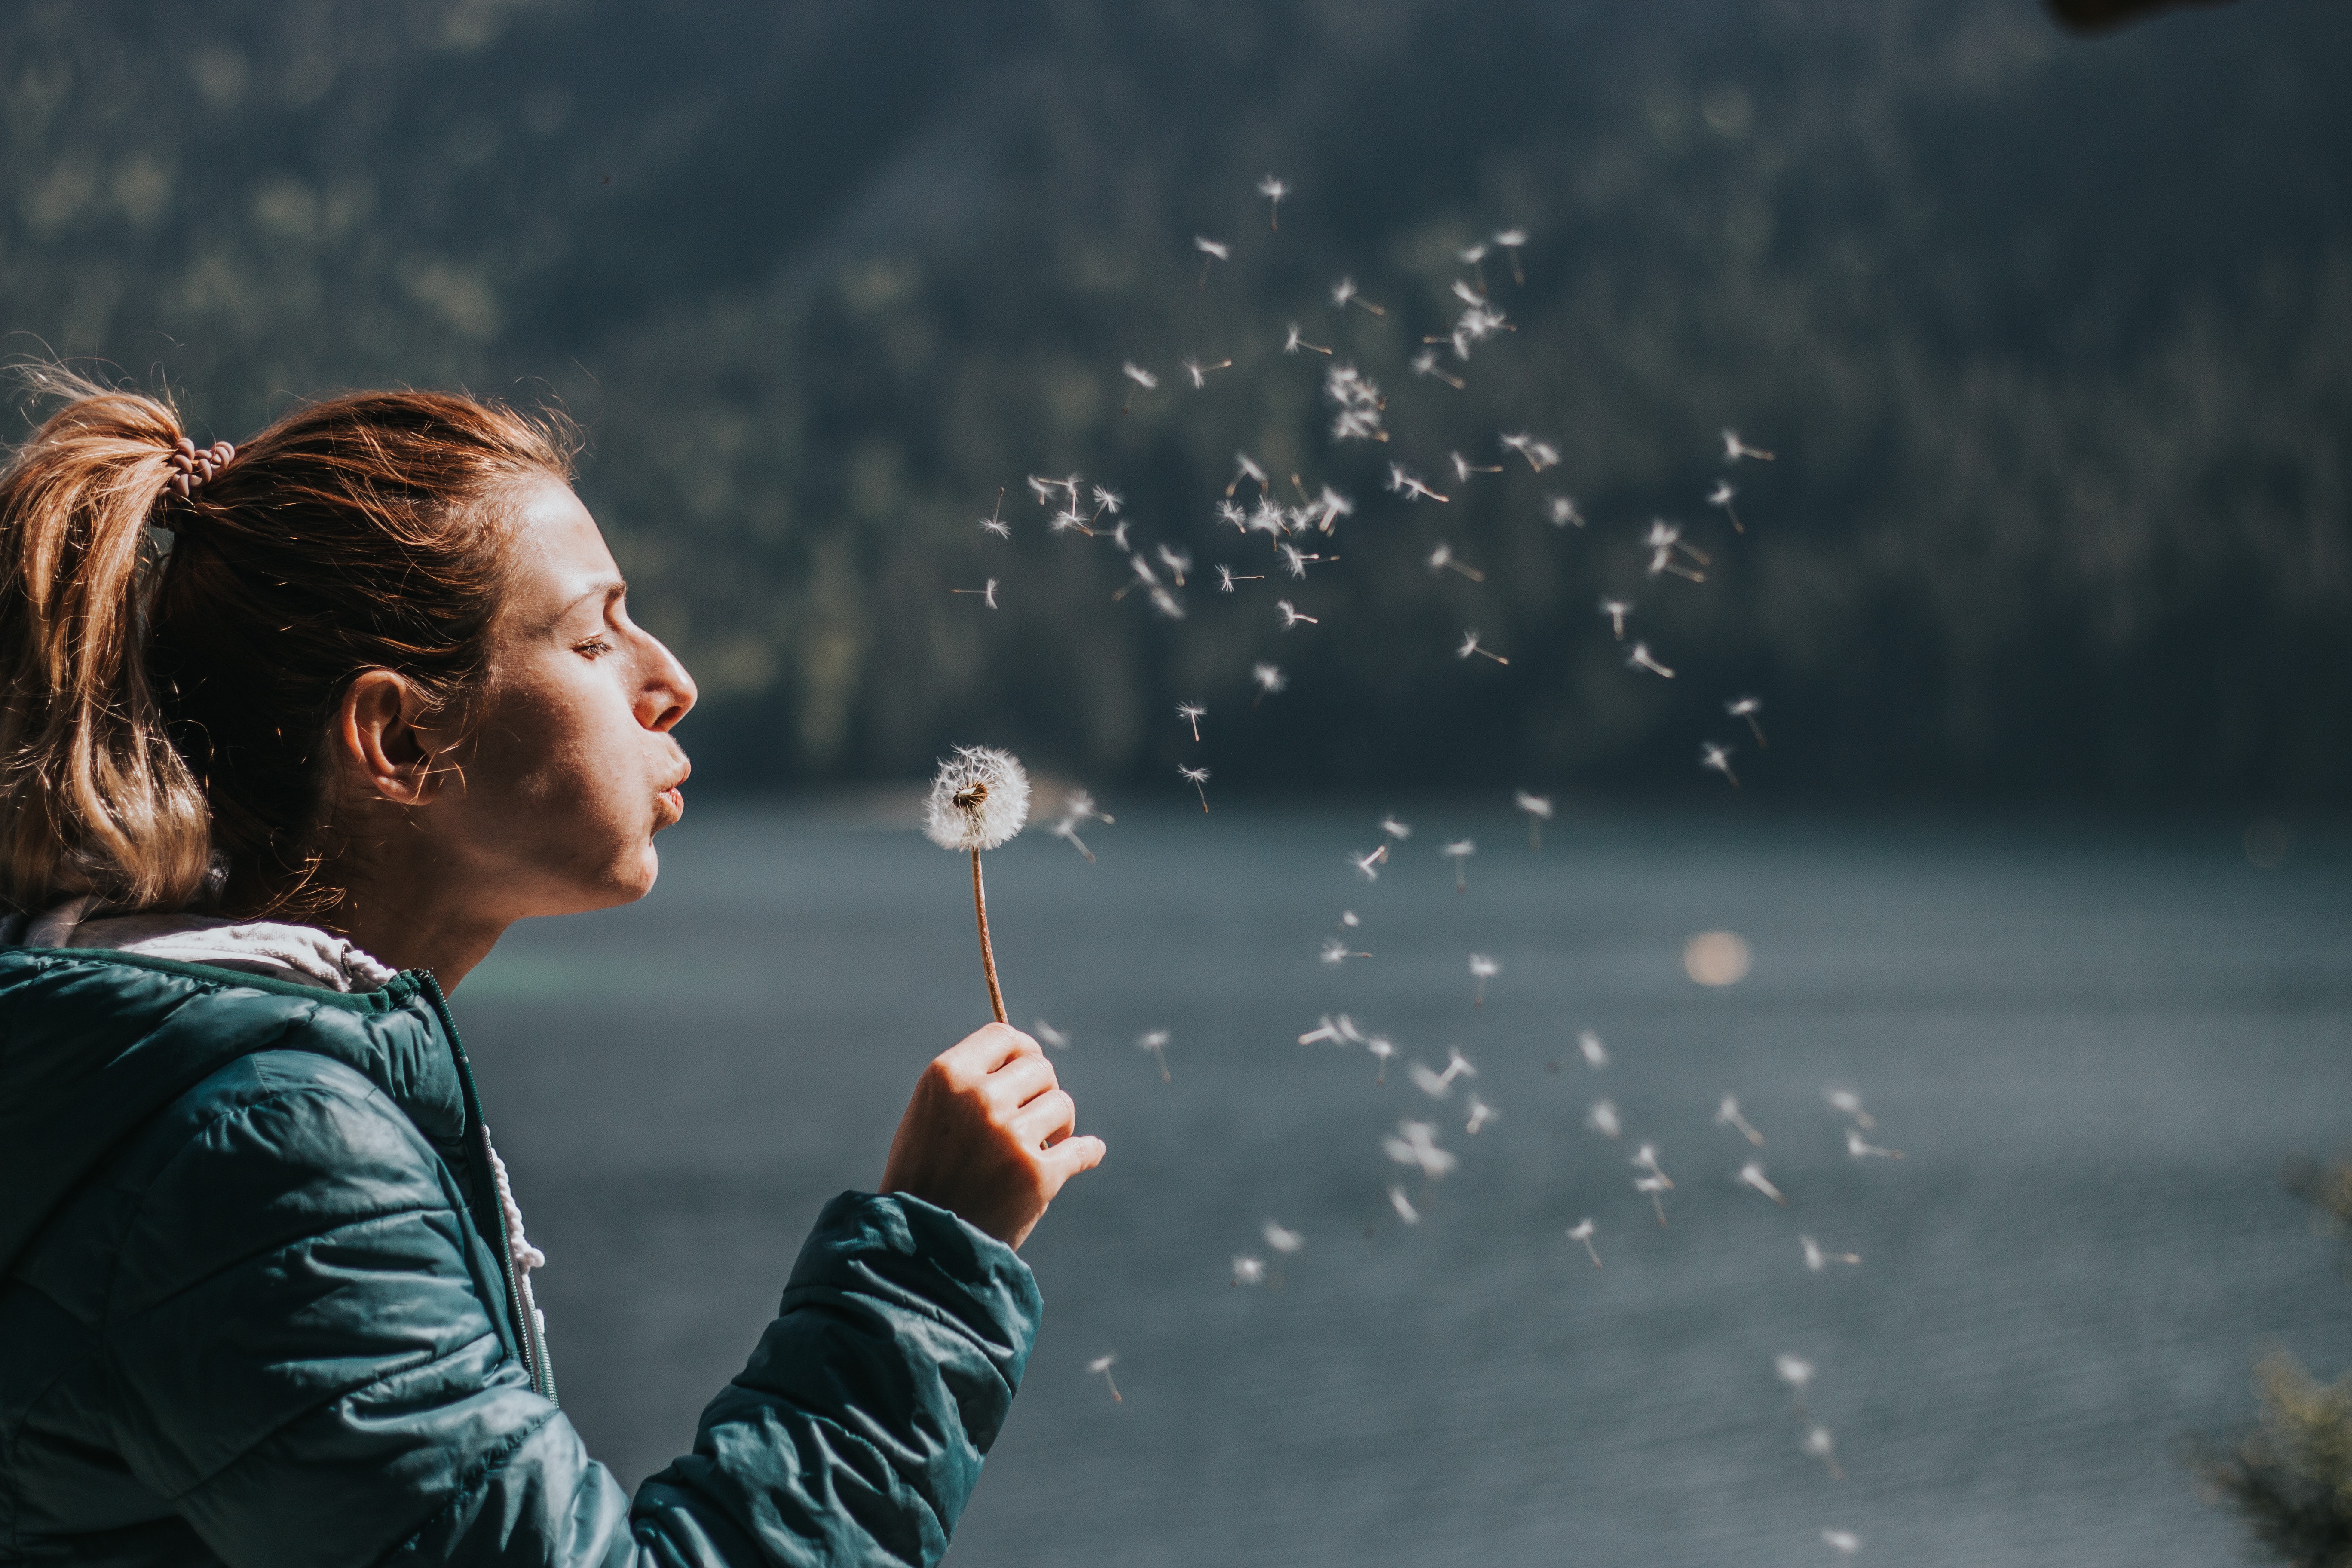
water, smoke, sky, dandelion, cloud, human, photography, sparkler, smoking, happy, liquid bubble, plant, lake, reflection, child, portrait photography